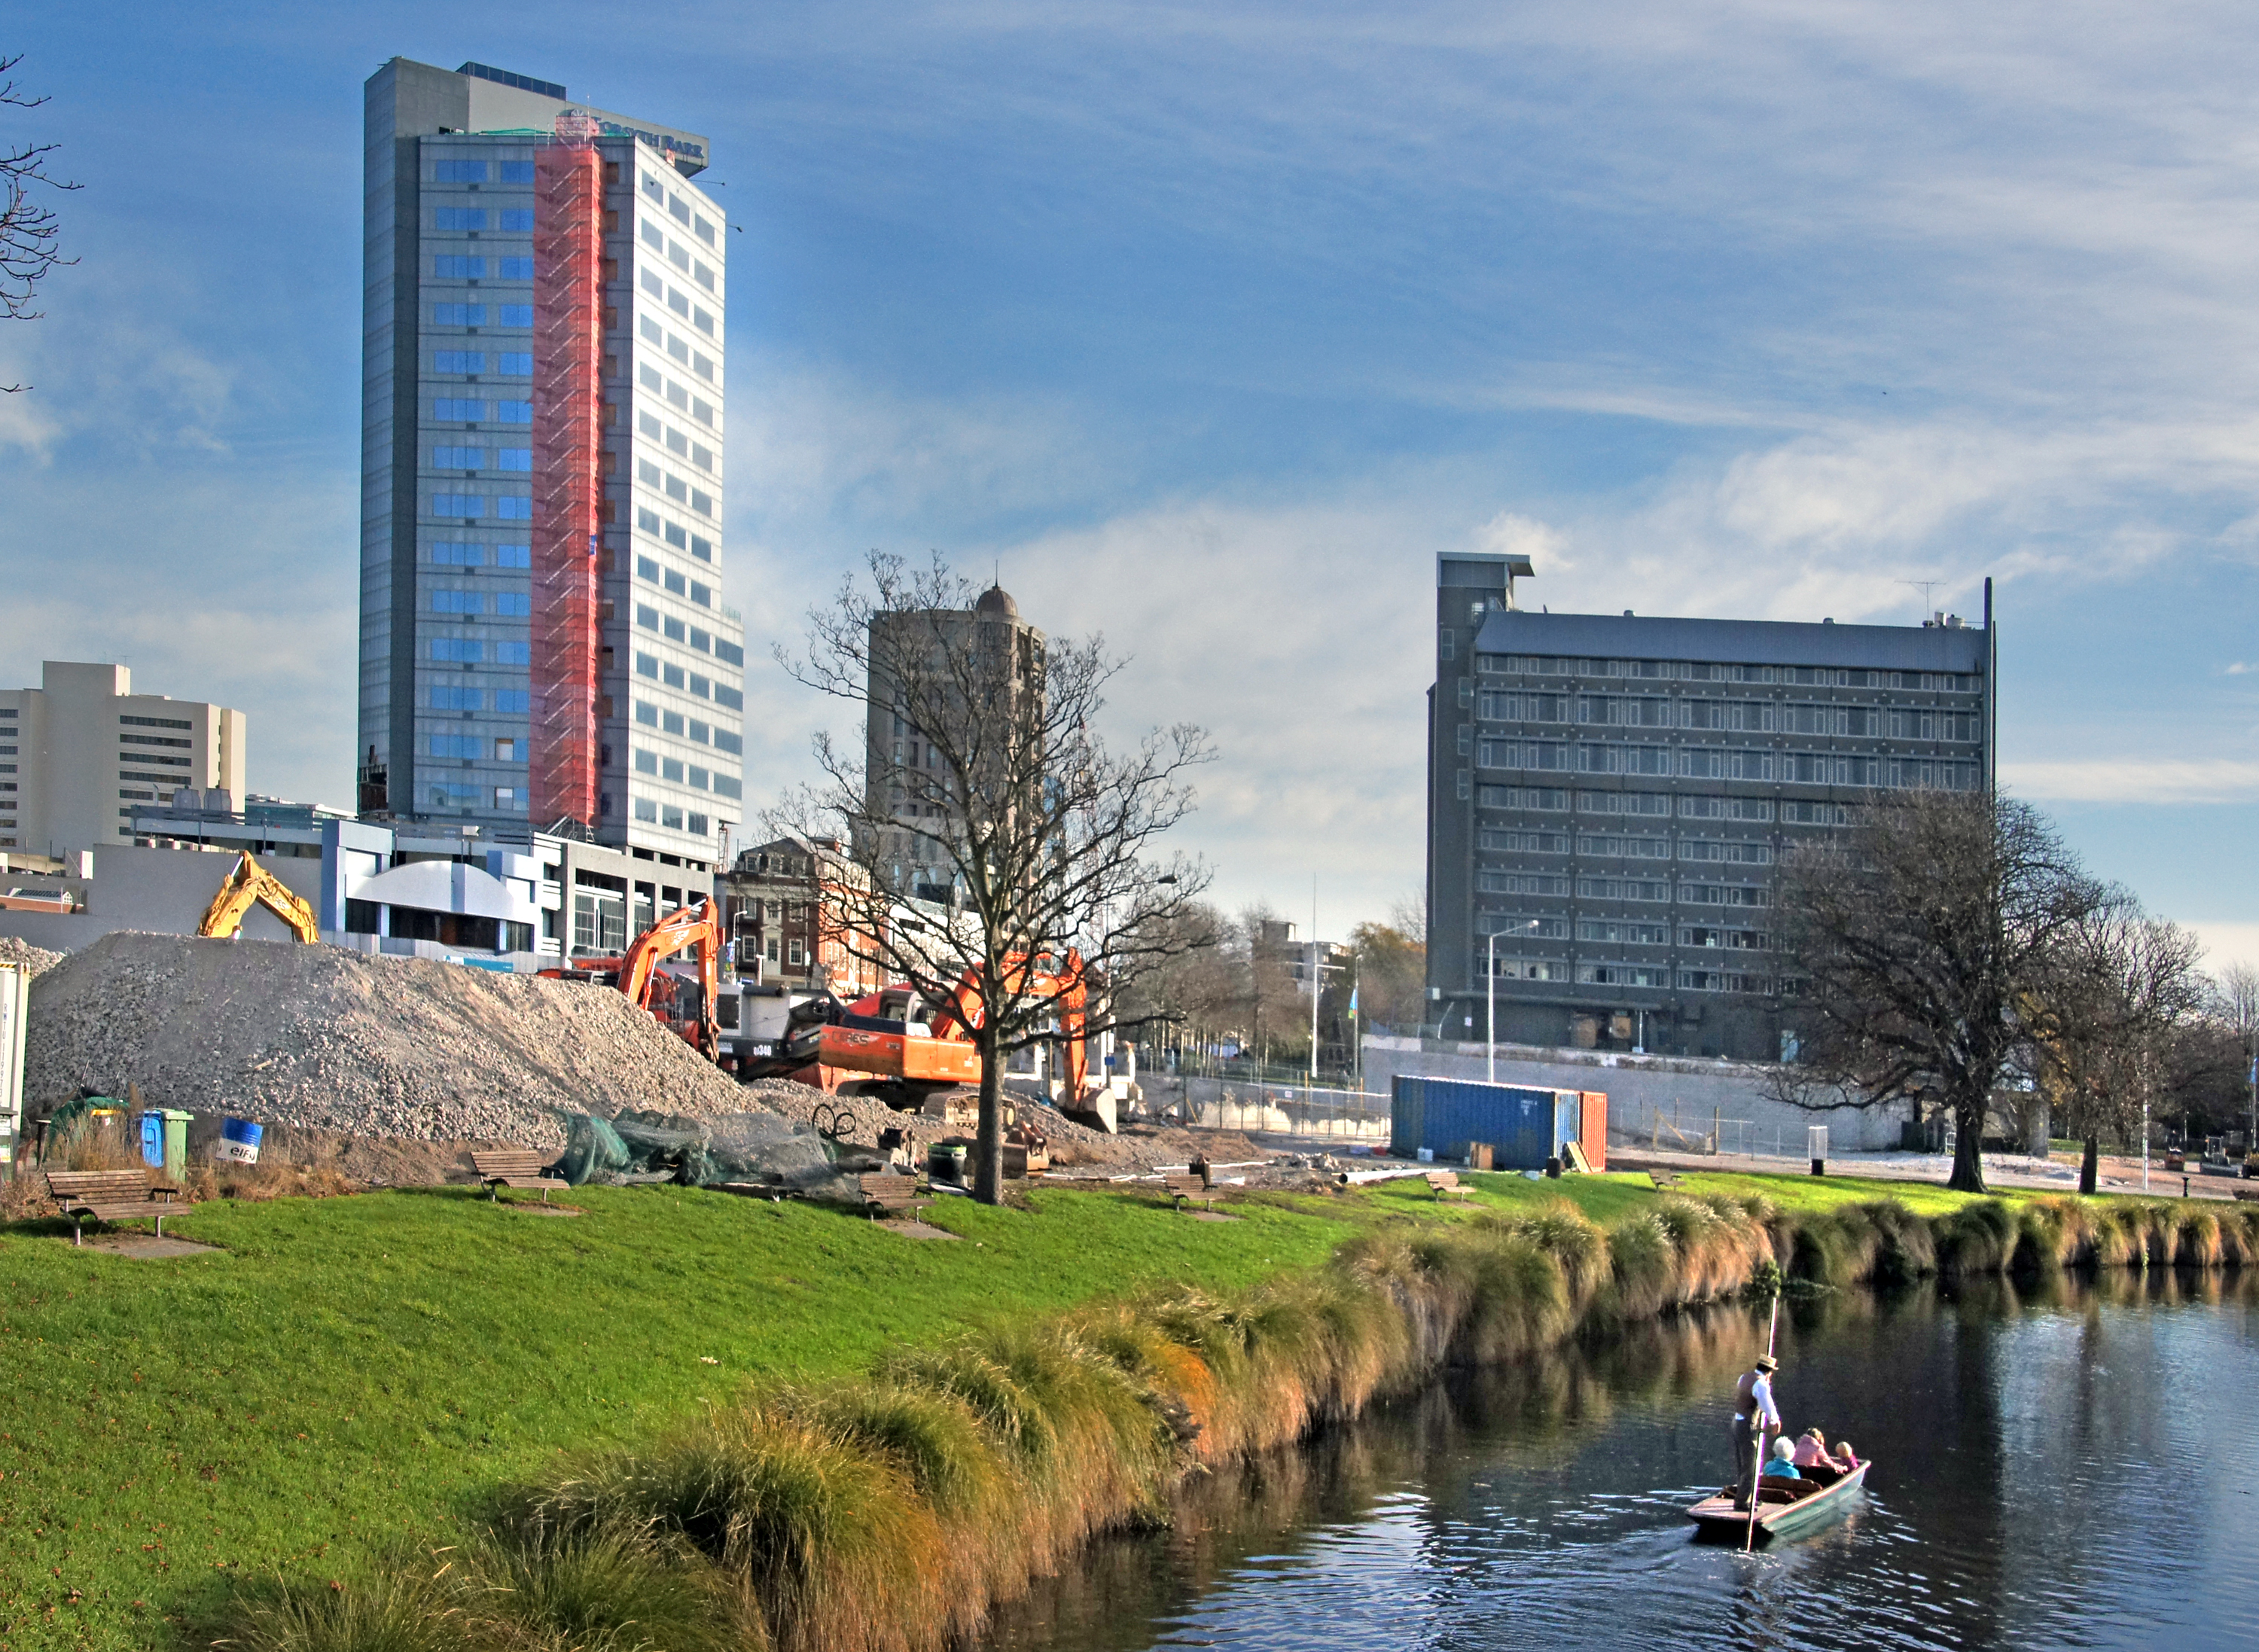
skyline, city, skyscraper, river, canal, cityscape, downtown, tower, landmark, tourism, waterway, tower block, avonriverchristchurch, sonydslra580, christchurchearthquake, puntingchristchurch, urban area, human settlement